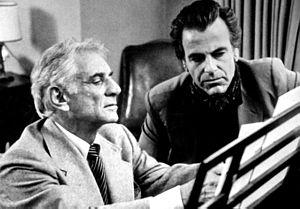
Maximilian Schell, né le 8 décembre 1930 à Vienne, mort le 1ᵉʳ février 2014 à Innsbruck, est un acteur, producteur, réalisateur et scénariste, d’origine autrichienne, naturalisé suisse.